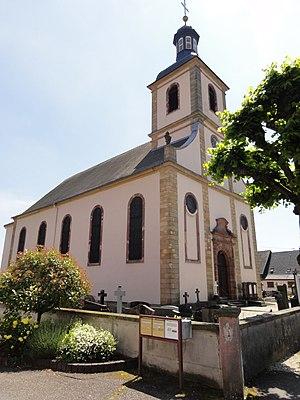
Rœschwoog est une commune française située dans le département du Bas-Rhin, en région Grand Est.